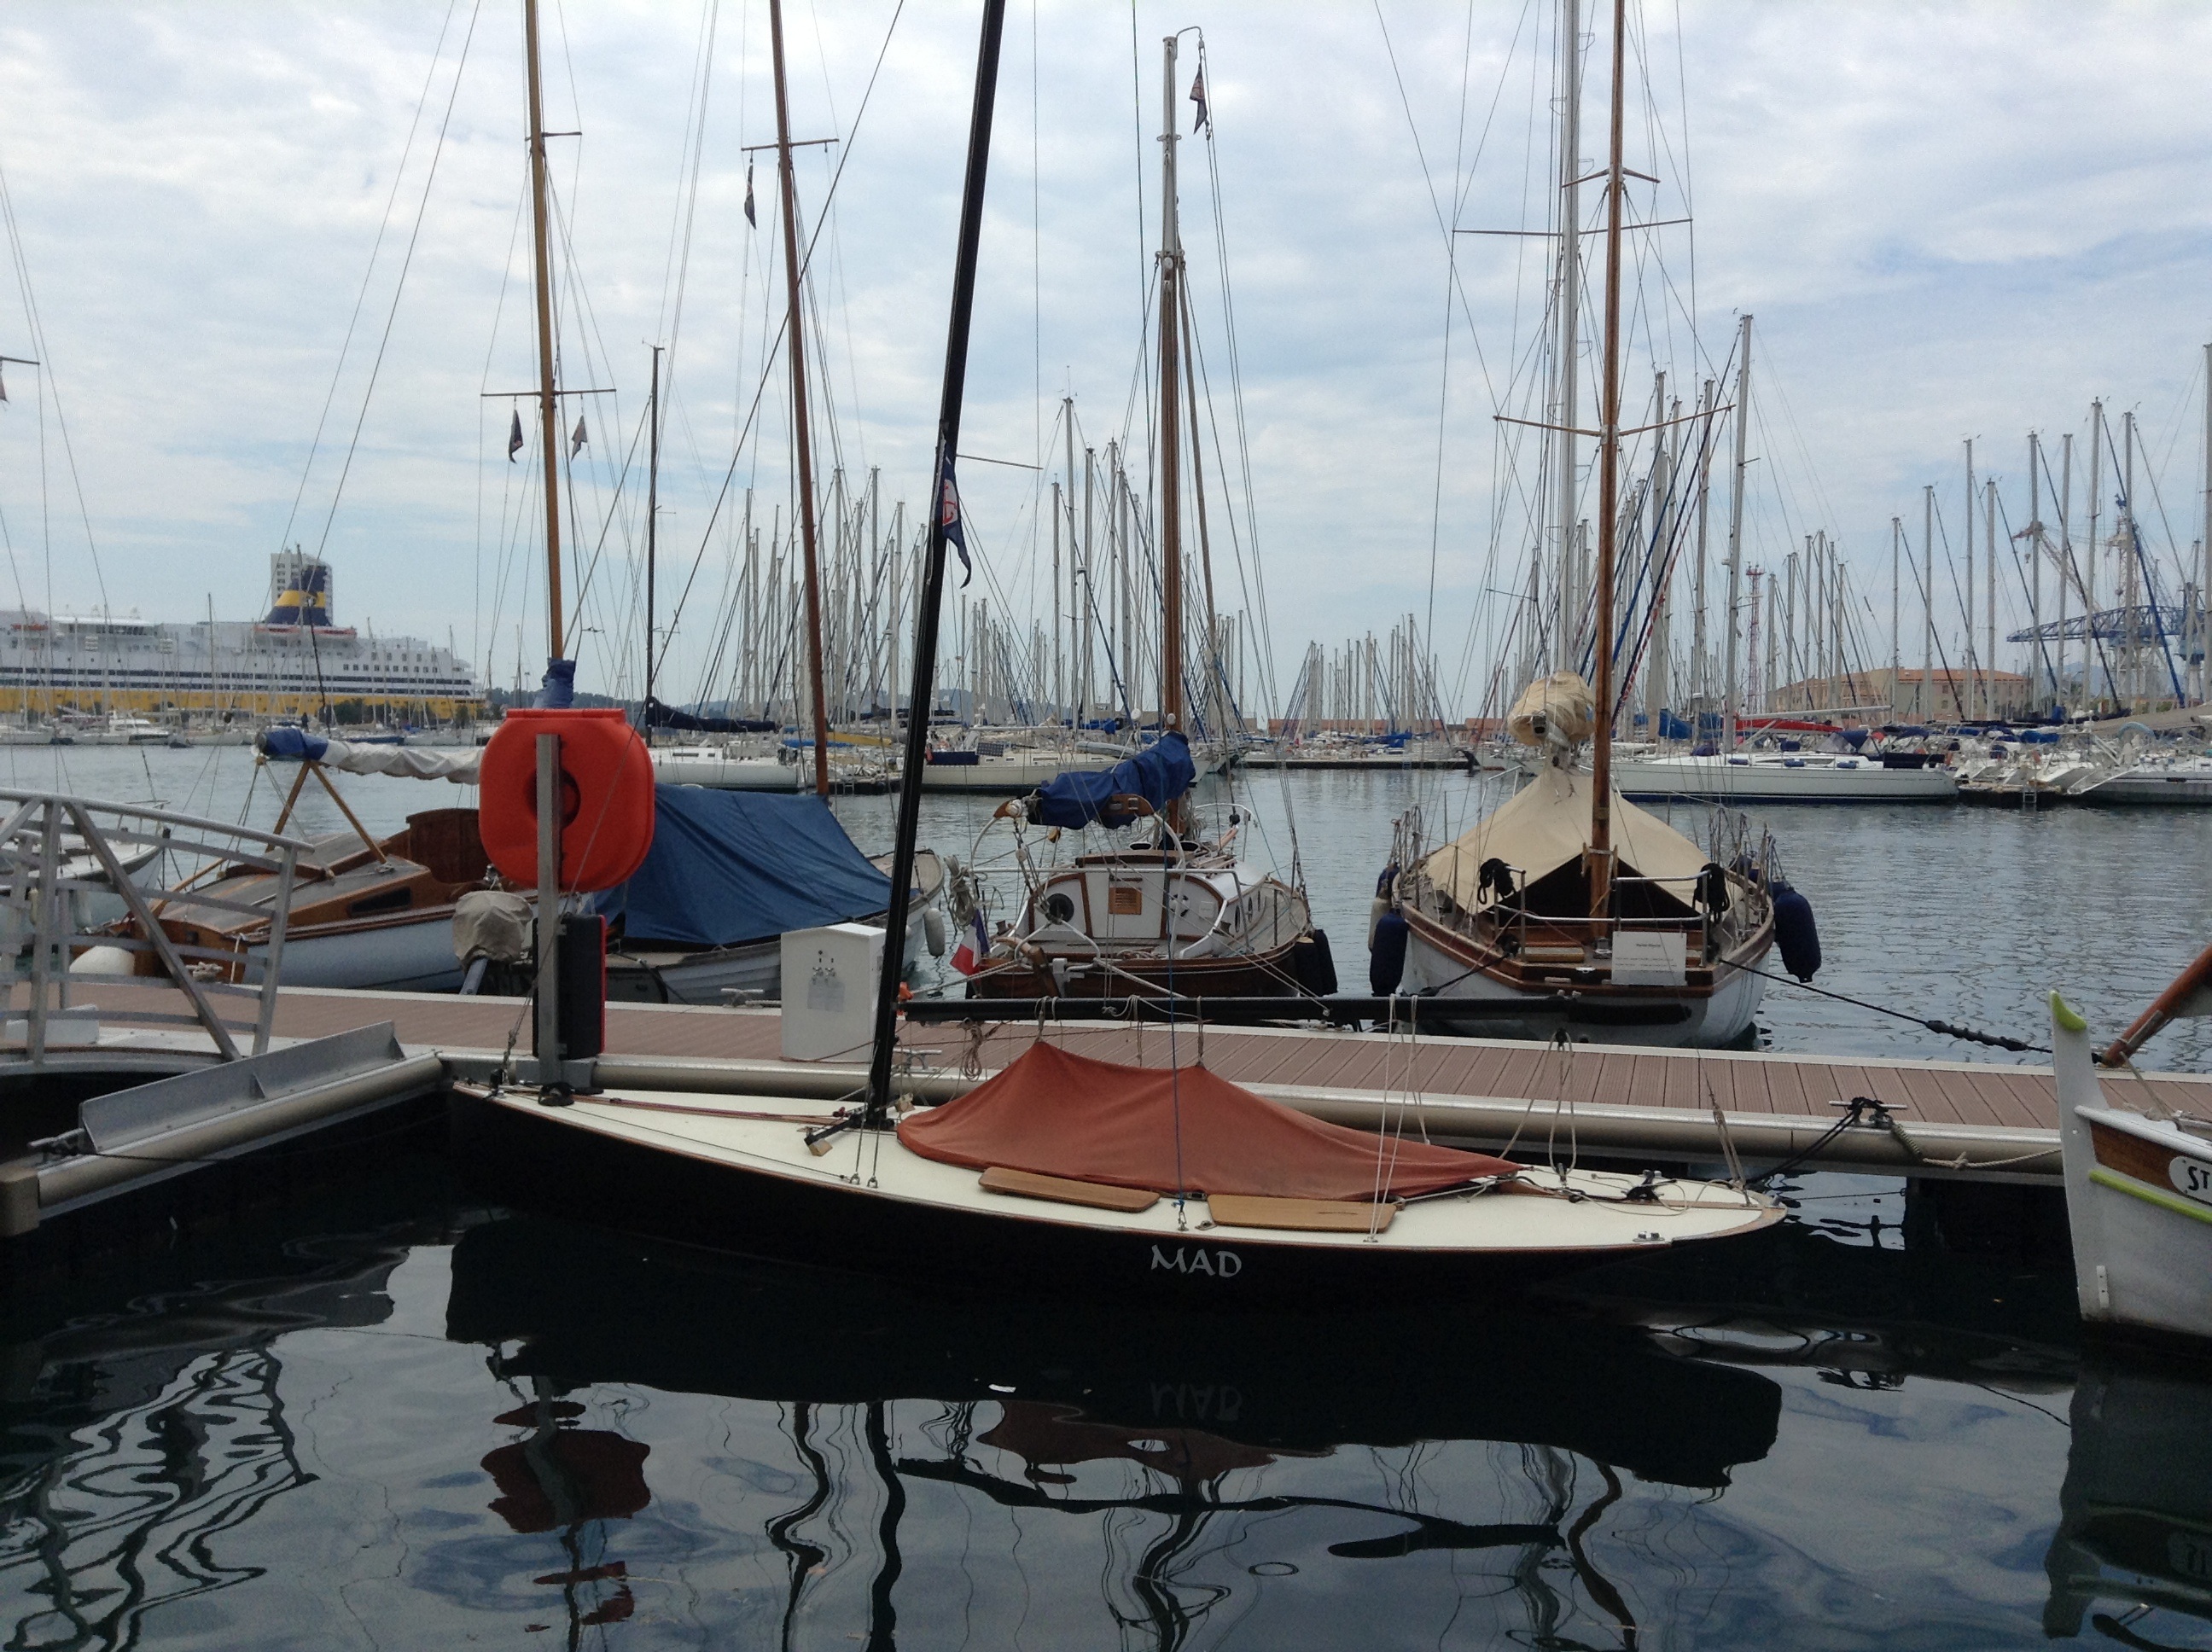
sea, dock, boat, europe, vehicle, mast, yacht, harbor, marina, sailboat, boating, sail, watercraft, schooner, marseilles, sailing ship, tall ship